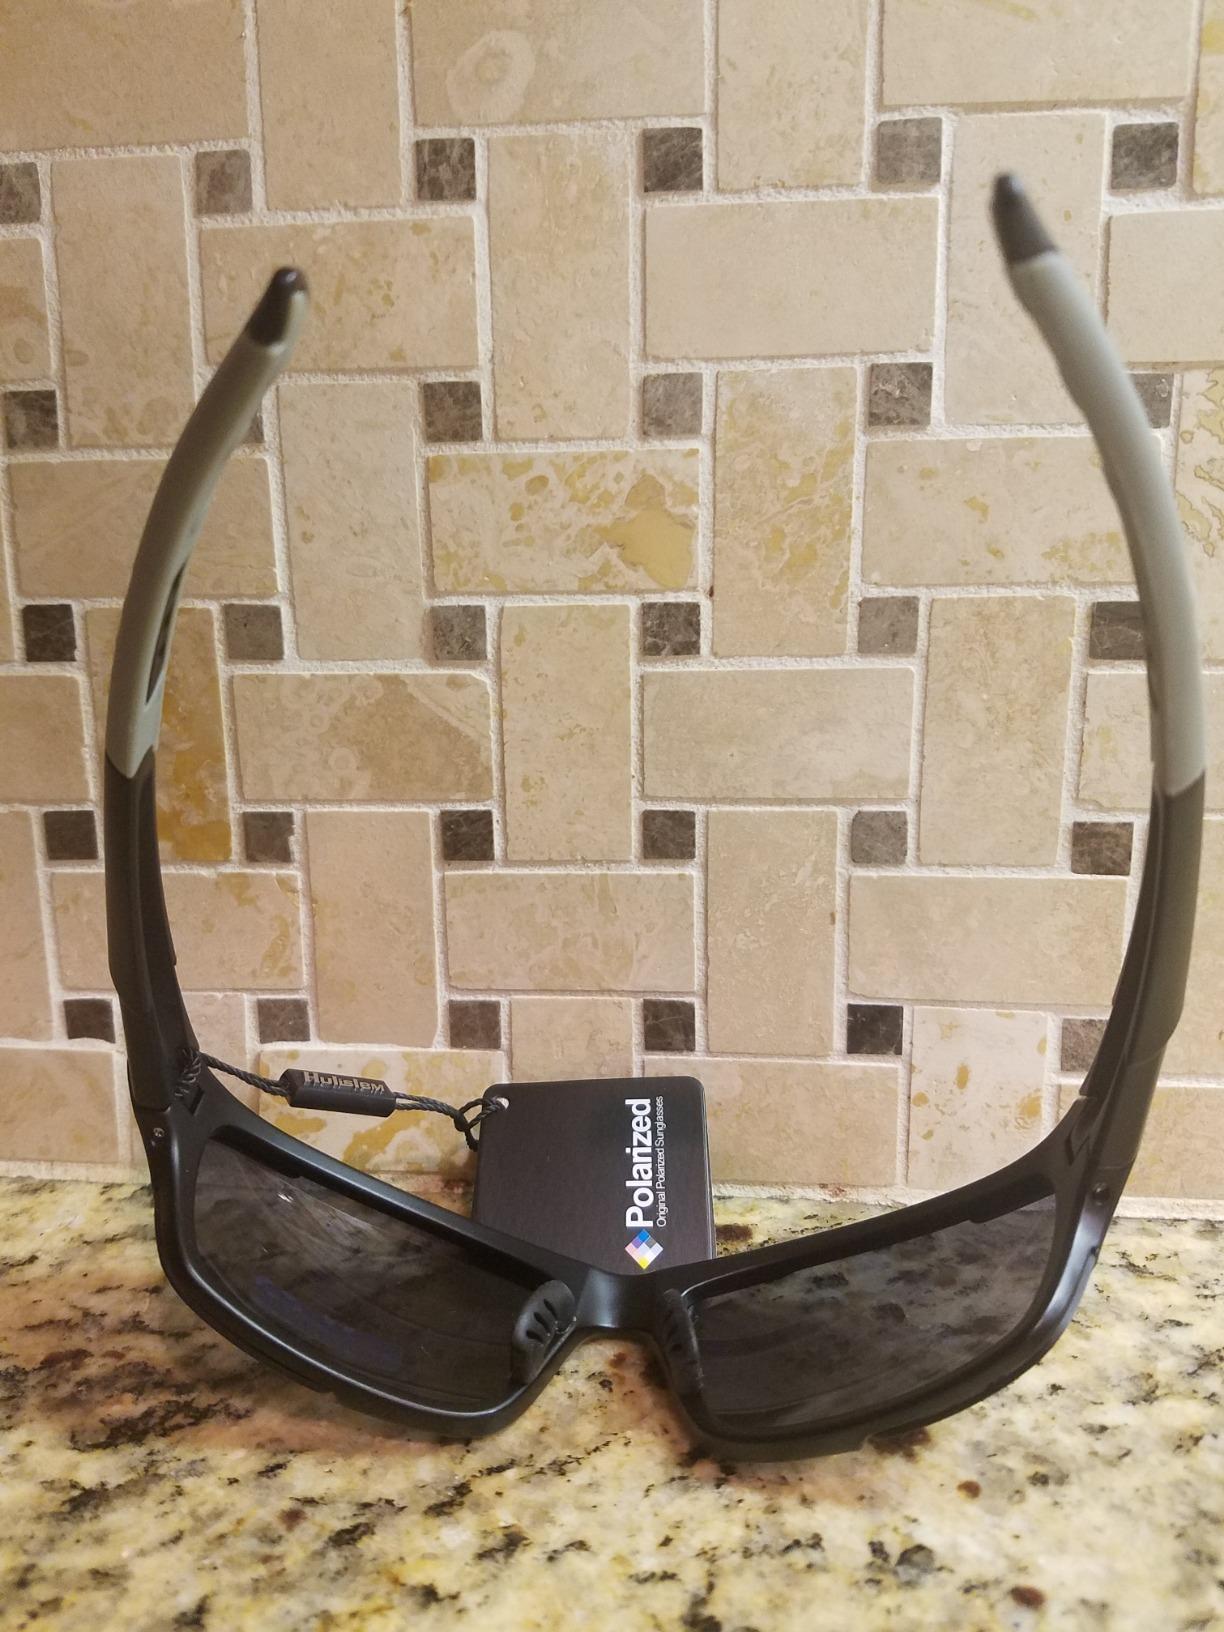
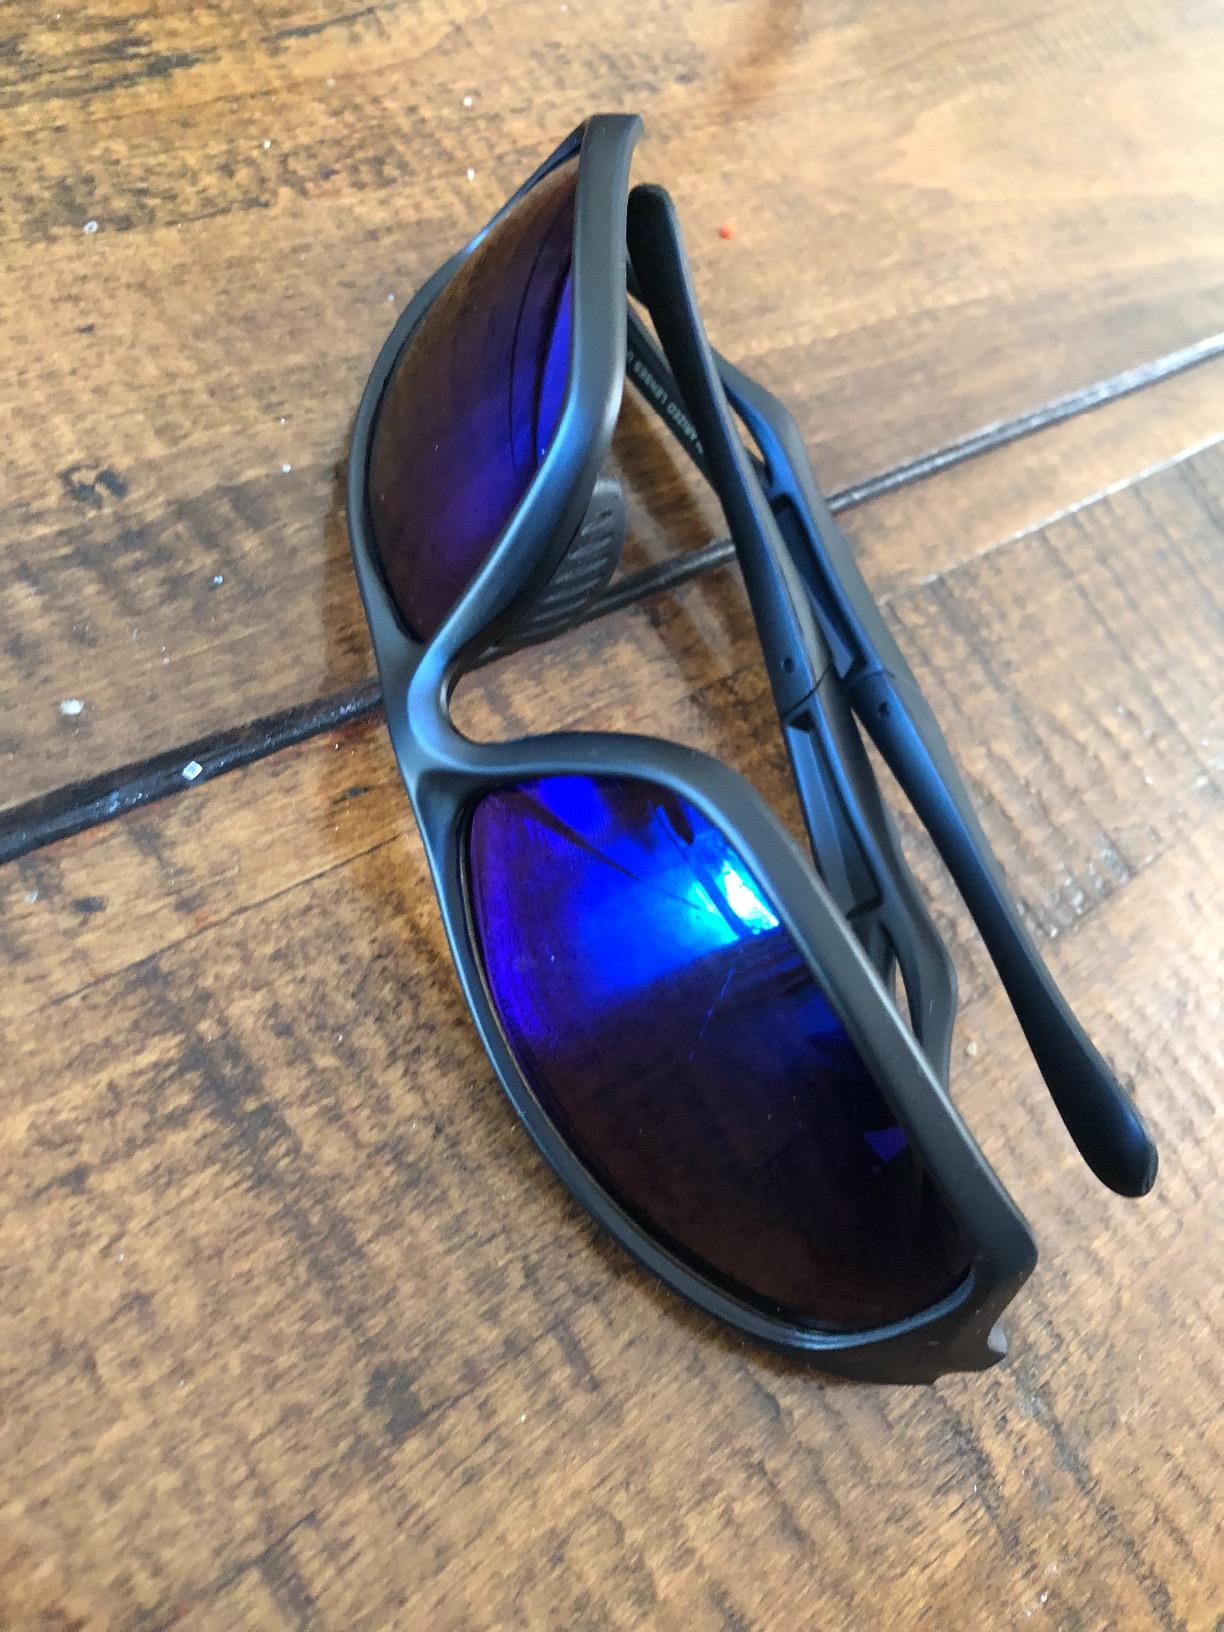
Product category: accessories_sunglasses
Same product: no